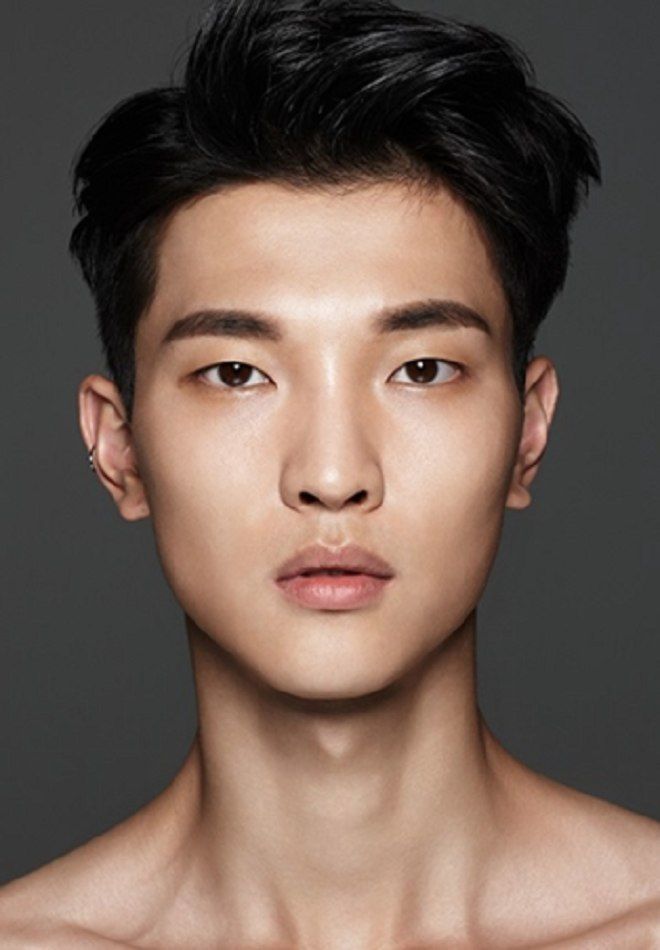
Gender: men